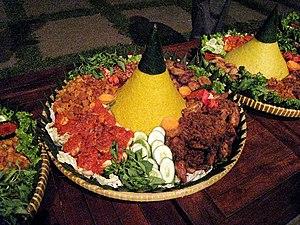
Le tumpeng est un plat indonésien, consistant en un cône de riz accompagné de légumes, viandes et divers condiments. Il est traditionnellement présenté lors d'un selamatan, repas cérémoniel destiné à célébrer un événement. Le riz est coloré de jaune avec du kunyit ou curcuma.